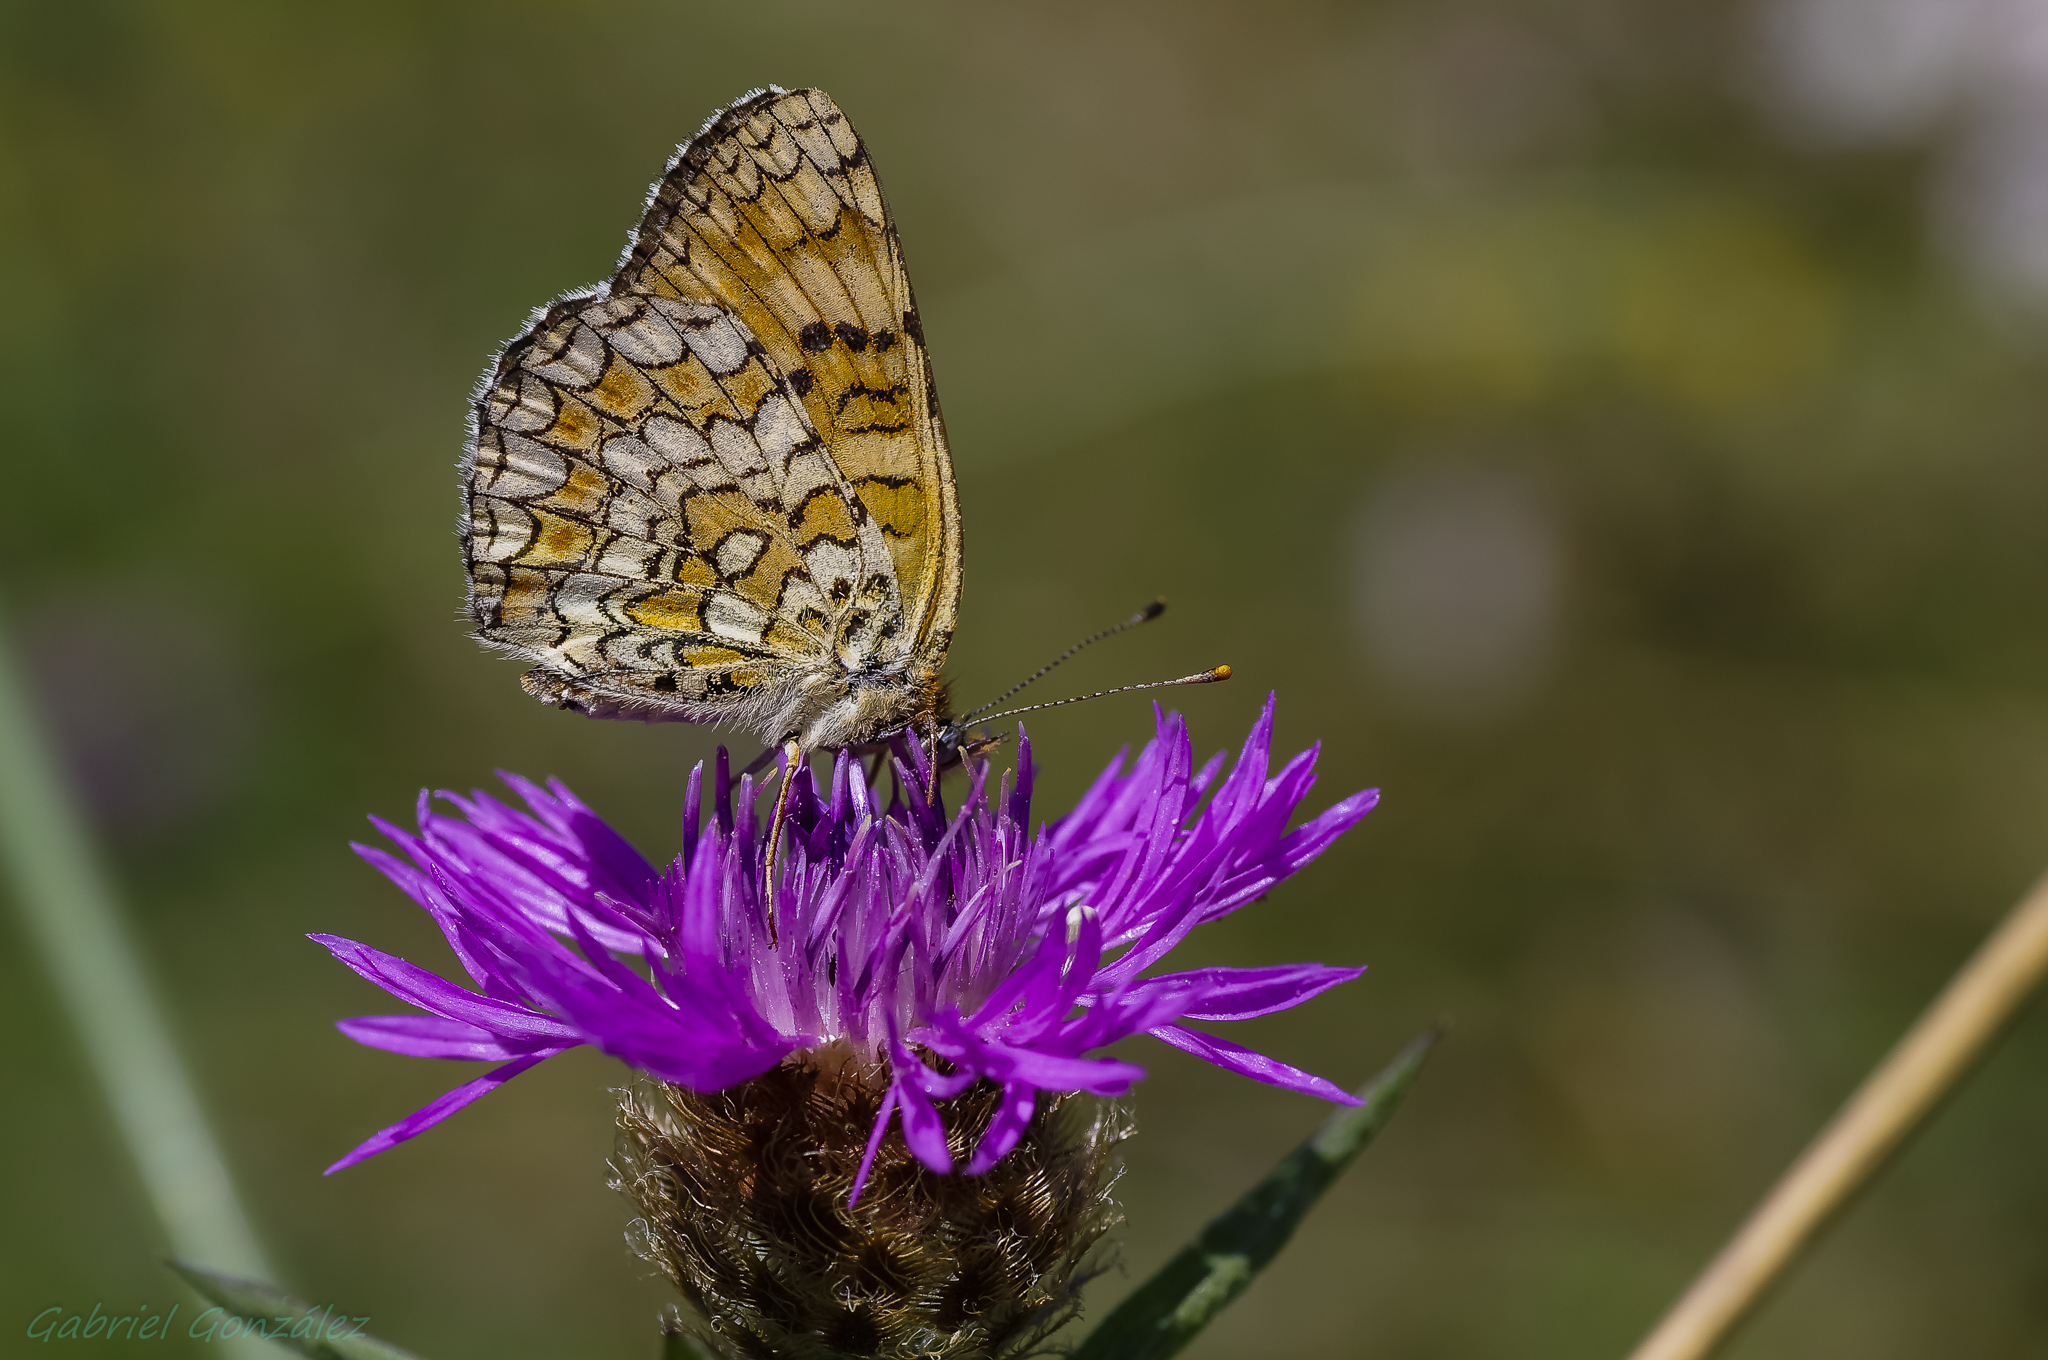
nature, plant, photography, flower, wildlife, insect, macro, botany, butterfly, flora, fauna, invertebrate, wildflower, close up, monarch butterfly, animals, naturaleza, butterflies, tamron90mm, nectar, ggl1, gaby1, xovesphoto, animales, mariposas, pentaxk5, gphoto, macro photography, arthropod, pollinator, plant stem, moths and butterflies, lycaenid